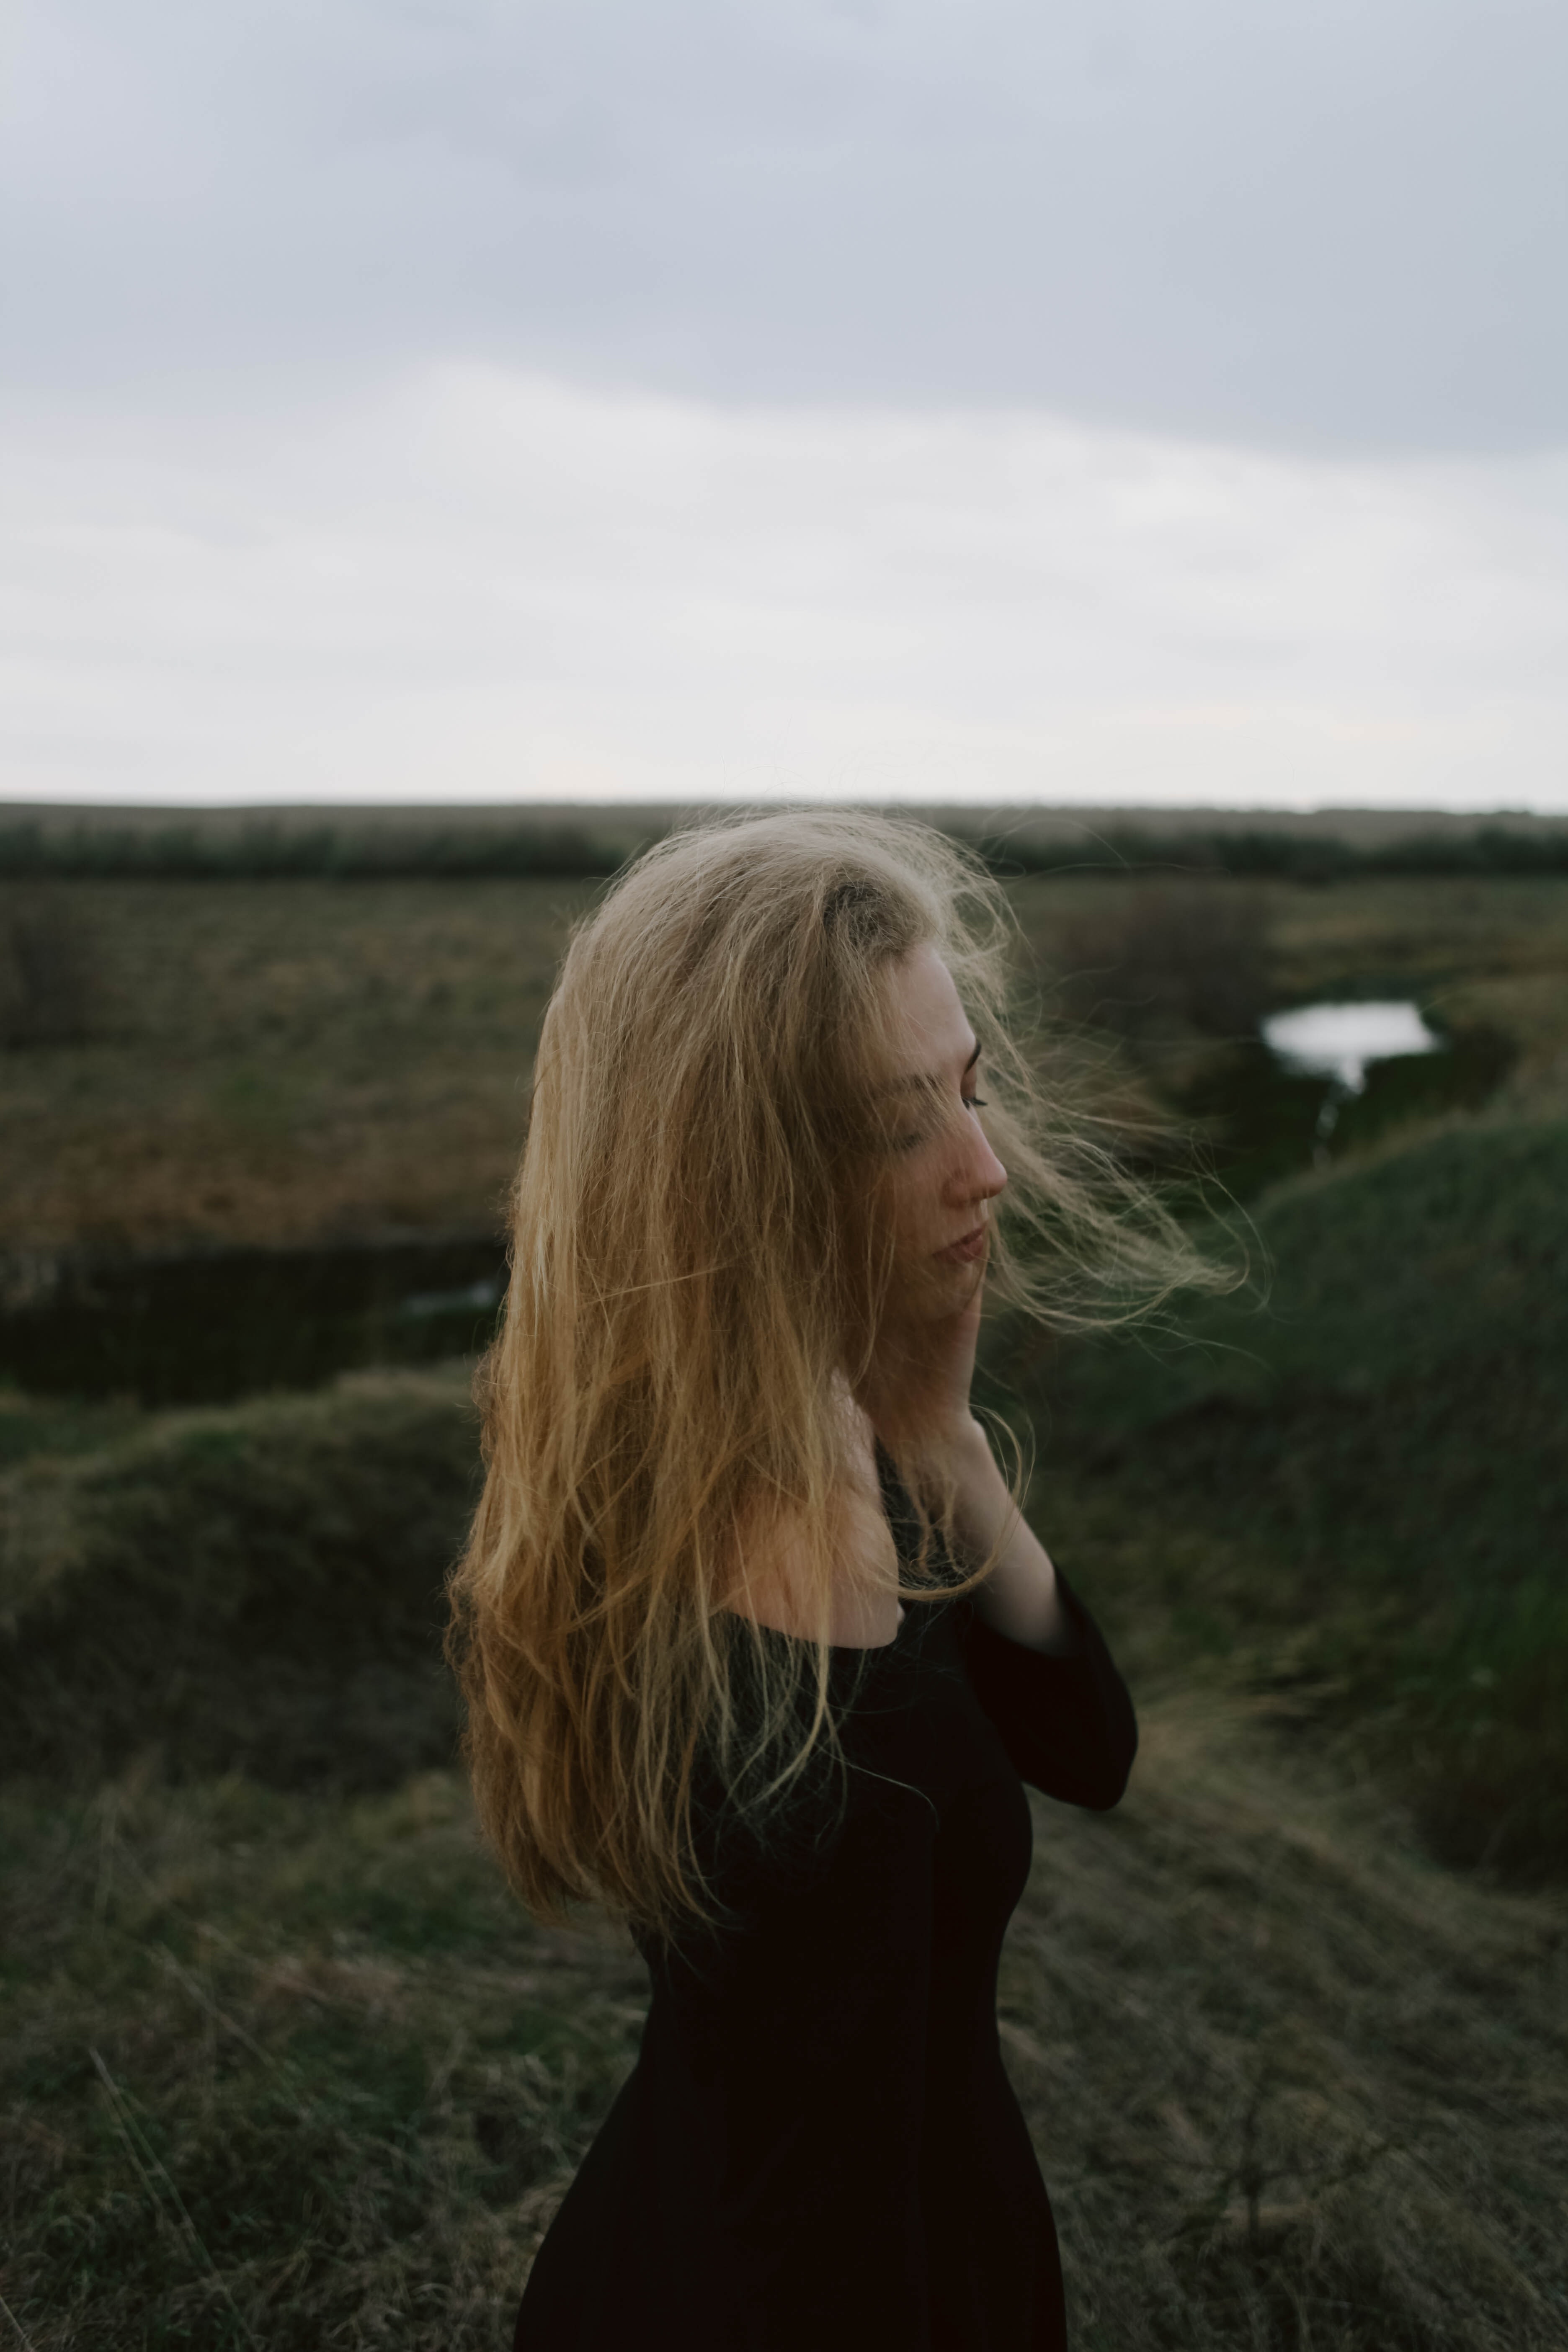
woman, sky, cloud, flash photography, People in nature, happy, grey, wood, grass, grassland, landscape, horizon, long hair, wind, prairie, blond, brown hair, ocean, rock, fun, sitting, evening, pasture, darkness, hill, soil, field, coast, portrait photography, sea, steppe, backlighting, vacation